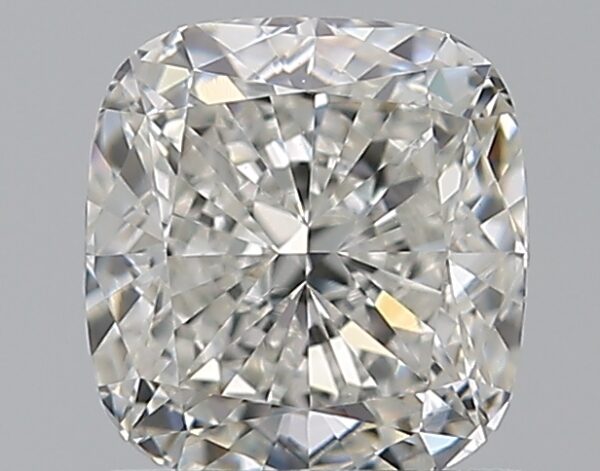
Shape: cushion
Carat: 0.9
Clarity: VS2
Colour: G
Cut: VG
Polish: EX
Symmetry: EX
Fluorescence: N
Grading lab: GIA
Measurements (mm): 5.66 x 5.36 x 3.4